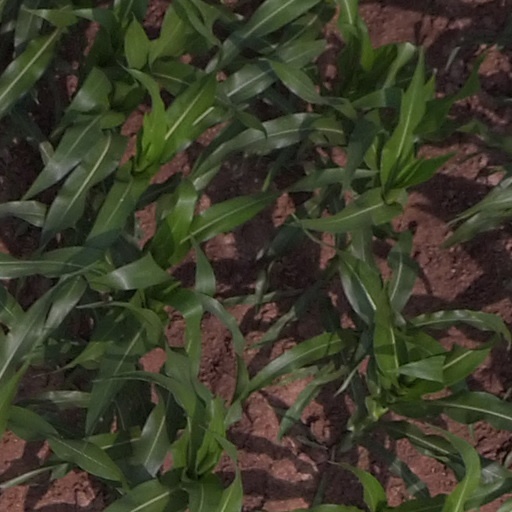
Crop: maize; corn